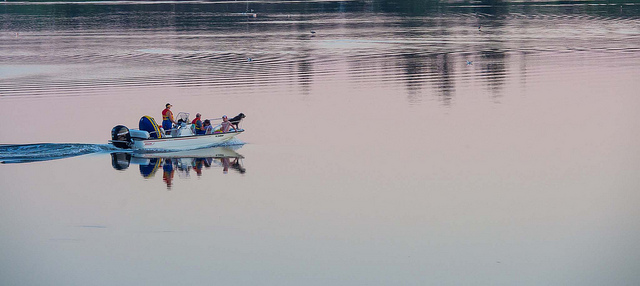
A white boat traveling across a lake with people and a dog.

A fishing boat with fishermen on it going through the water at dusk or dawn

A group of people who are in the water on a boat.

a small boat in a large body of water